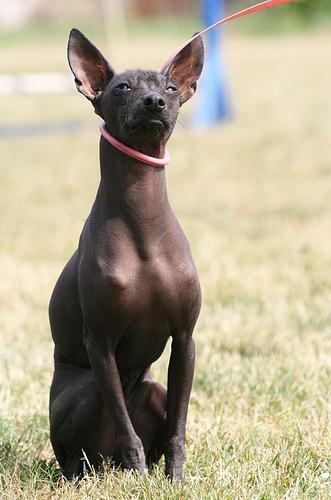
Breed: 220-n000069-Mexican_hairless